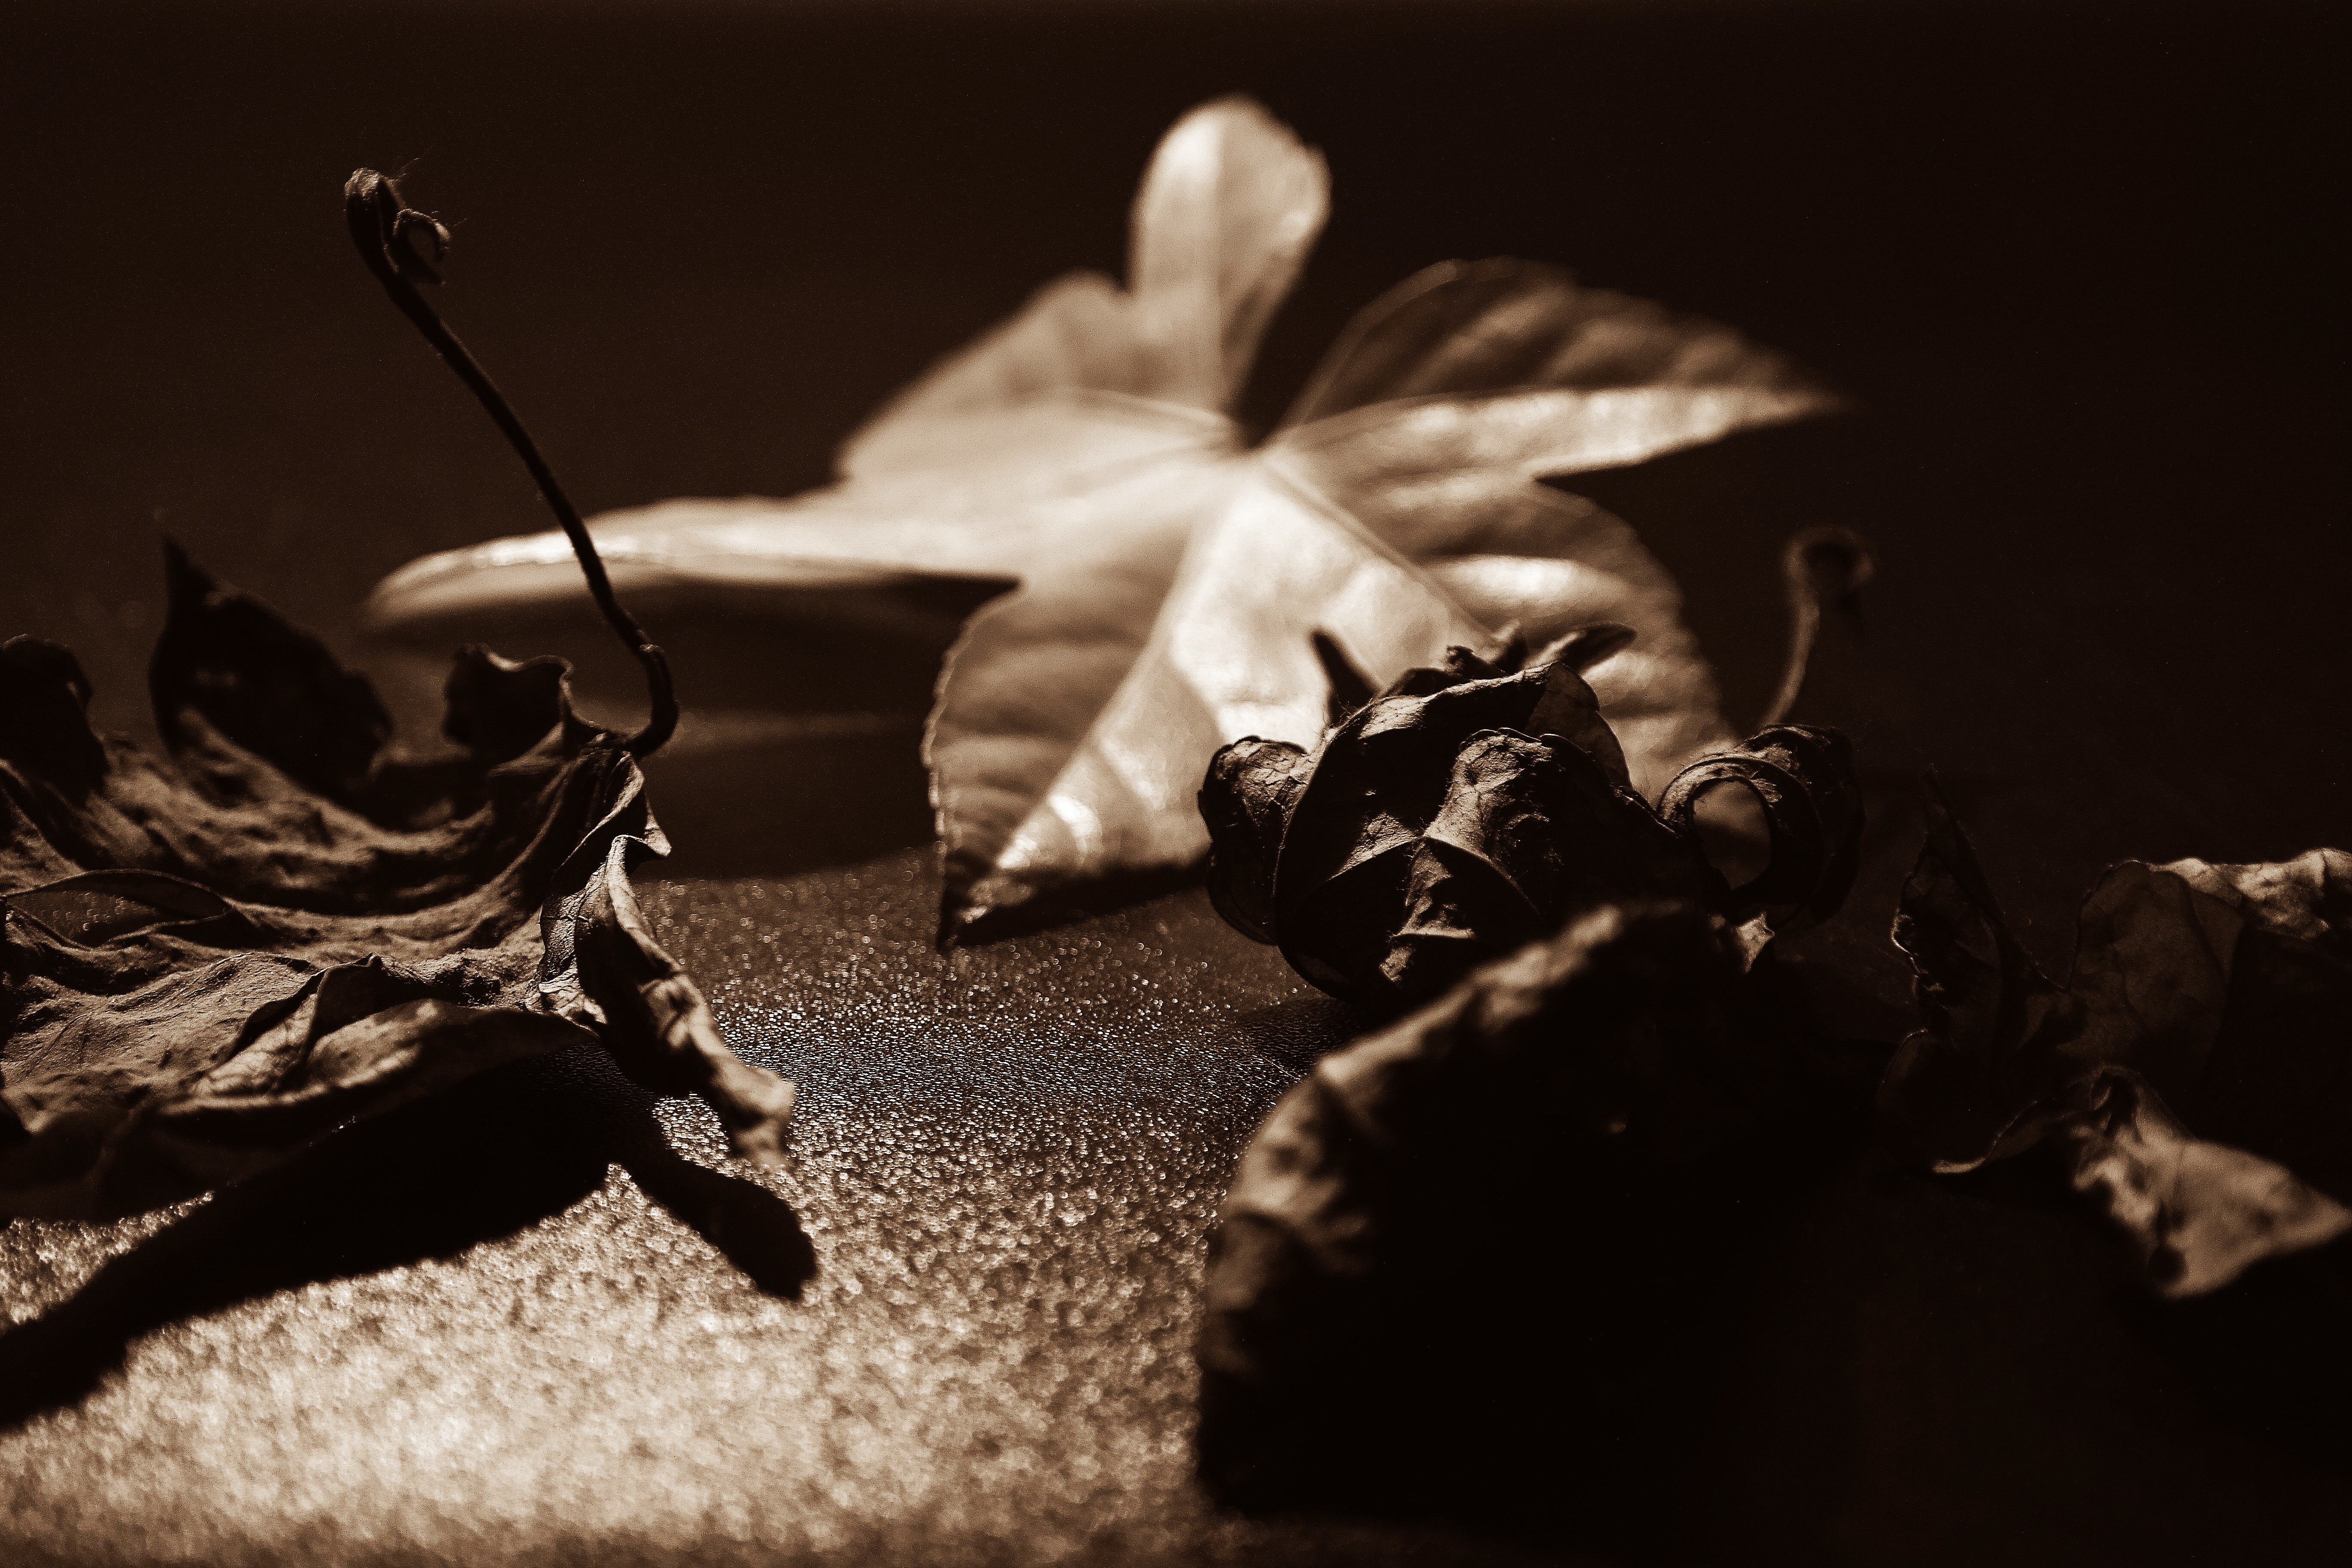
leaf, black and white, monochrome photography, black, nature, still life photography, monochrome, petal, flower, yellow, plant, photography, Colorfulness, close up, autumn, Tints and shades, still life, shadow, stock photography, plant stem, style, macro photography, darkness, wildflower, perennial plant